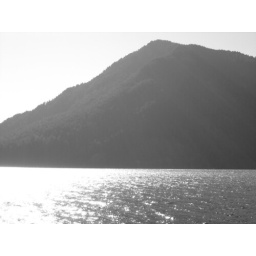
b&amp;amp;w hill over lake